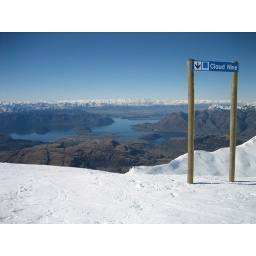
A shot of the blue run sign in the saddle basin at the treble cone ski resort with lake wanaka in the background